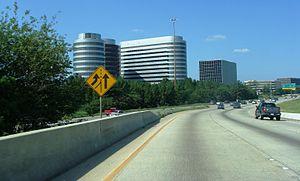
L'interstate 610 (Texas) est une autoroute inter-états contournant au grand complet la plus grande ville de l'état, Houston. Elle est l'une des deux autoroutes de contournement de cette ville, l'autre étant la Texas Loop 8. Elle a une longueur totale de 38 miles.